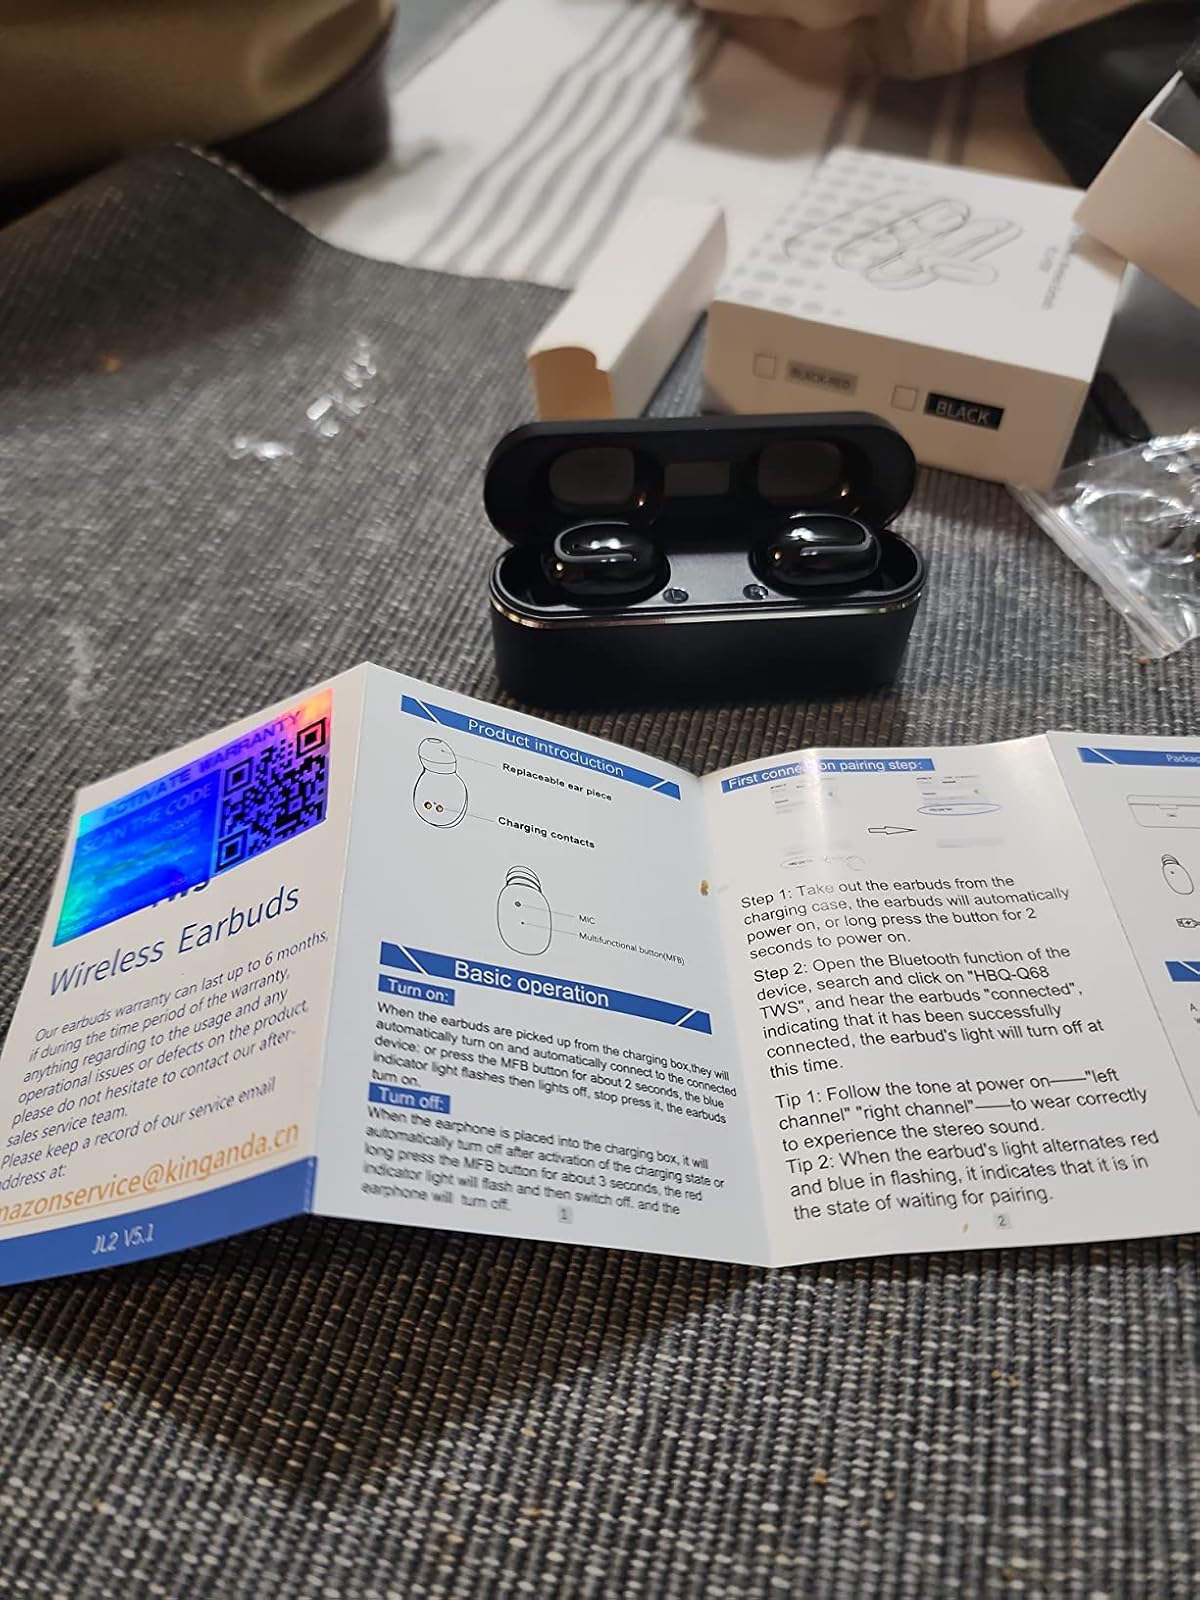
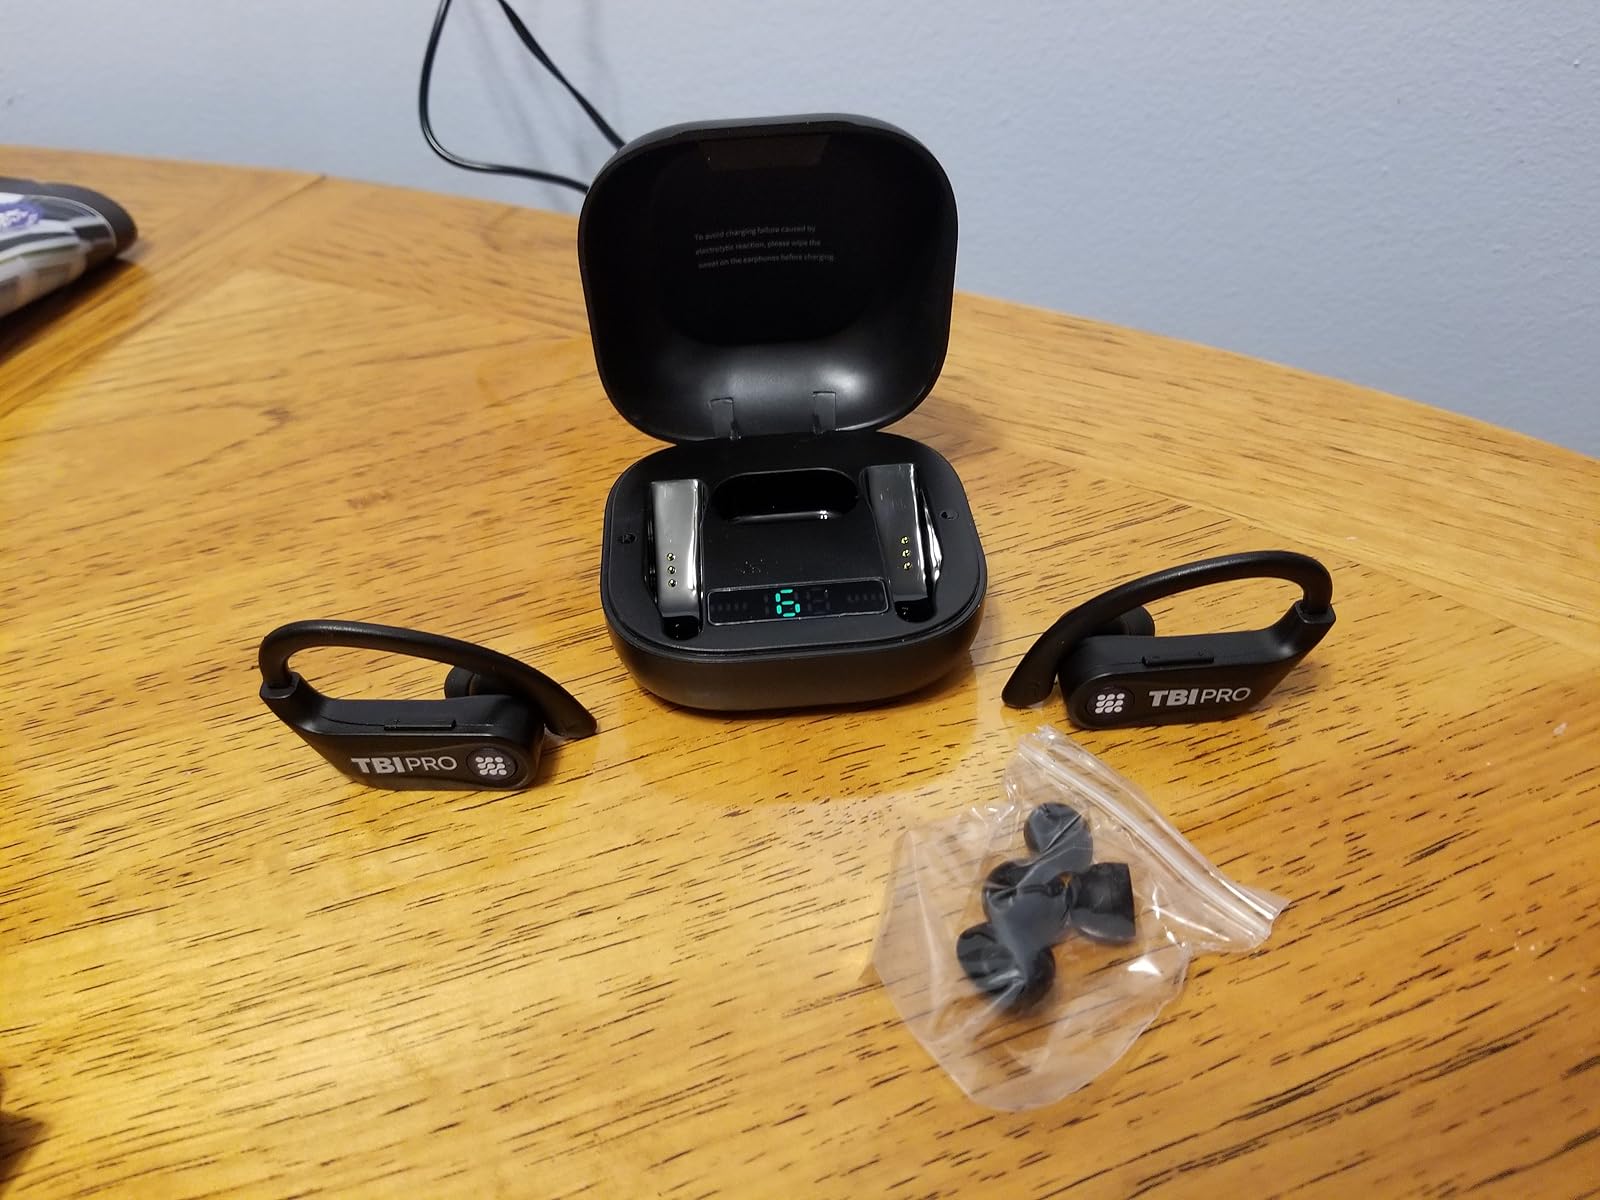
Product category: earbuds
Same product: no